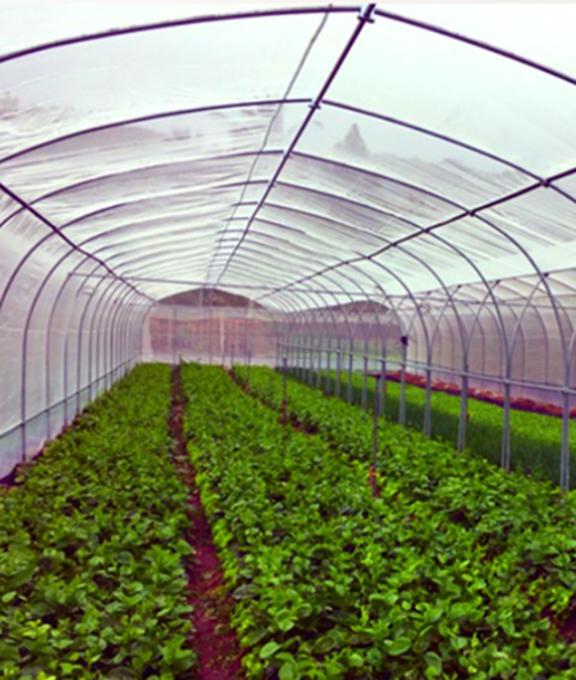
Chafu kubwa ambapo mimea mingi ya kijani kibichi imepandwa kwa mistari mirefu.Ndani ya chafu imetengenezwa kwa plastiki au nyenzo nyingine ya uwazi ikiruhusu mwanga na jua kuingia.Muundo wa chafu una nguzo za chuma zinazonyooka.